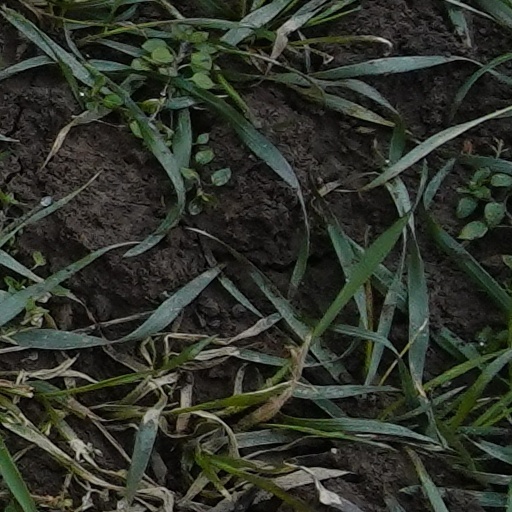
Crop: wheat